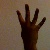
The image shows a hand gesture representing the number 4 in Indian Sign Language.